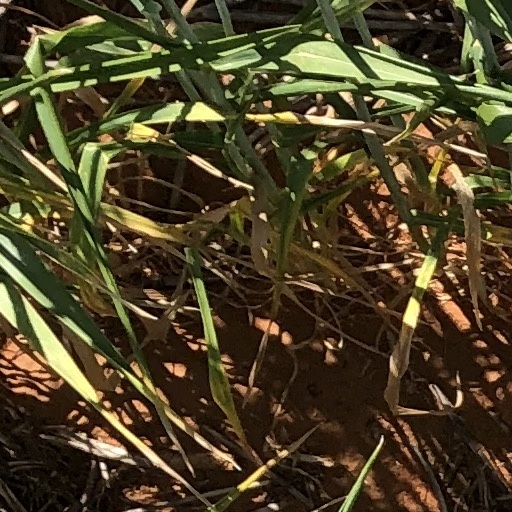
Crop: wheat